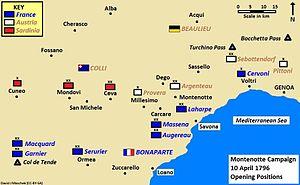
La première campagne d’Italie est une campagne militaire menée par le général français Napoléon Bonaparte en Italie du Nord et sur le territoire autrichien du 24 mars 1796 au 7 avril 1797. Pendant un an, elle oppose principalement l'armée d'Italie de la République française aux forces de l'Empire d'Autriche et du Royaume de Sardaigne. Avec la guerre du Roussillon, le siège de Toulon et les actions en Corse, elle fait partie du théâtre méridional de la guerre de la Première Coalition.
Jean Mathieu Philibert Sérurier, né le 8 décembre 1742 à Laon dans la province d'Île-de-France et mort le 21 décembre 1819 à Paris, est un officier général français, maréchal d'Empire. Ayant commencé sa carrière sous l'Ancien Régime, il participe à la guerre de Sept Ans. Sa carrière est très lente, et il n'est que lieutenant-colonel lorsqu’éclate la Révolution française. Il est alors nommé général de brigade, puis général de division à l'armée d'Italie. Sous les ordres de Bonaparte, il se distingue à la bataille de Mondovi et assiège victorieusement Mantoue lors de la première campagne d'Italie. Apprécié du général en chef pour son intégrité et sa droiture morale, il ne participe pas à la campagne d'Égypte et est fait prisonnier par les Impériaux à Verderio en 1799. Napoléon, de retour, ne lui en tient pas rancune, et Sérurier assiste passivement au coup d'État du 18 Brumaire.